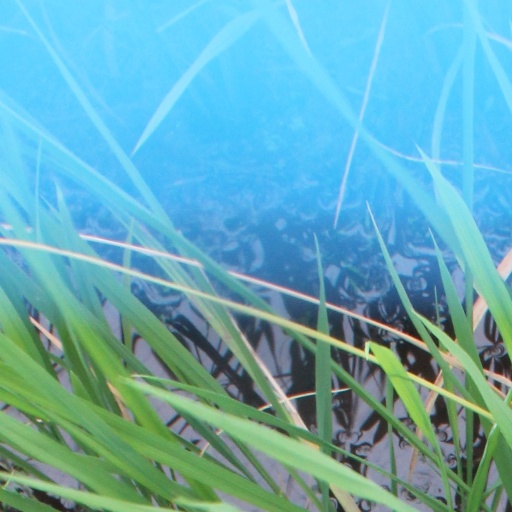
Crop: rice